2002 State of the Union Address

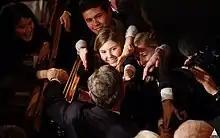
President Bush speaking with guests

The State of the Union addresses are always a joint session of Congress, but there were other people invited to the President's speech. The first guest mentioned was the interim leader of Afghanistan, Afghan Interim Authority Chairman Hamid Karzai. Another Afghan leader present was Dr. Sima Samar the Minister of Woman's Affairs. Also a guest was Afghan Interim Authority Foreign Minister Dr. Abdullah Abdullah. Shannon Spann, the wife of CIA officer and Marine Michael Spann, was present and her story mentioned in the president's speech. Flight attendants Hermis Moutardier and Christina Jones were present and commended by the president. There were twenty other citizens invited to the speech on the First Lady's guest list.